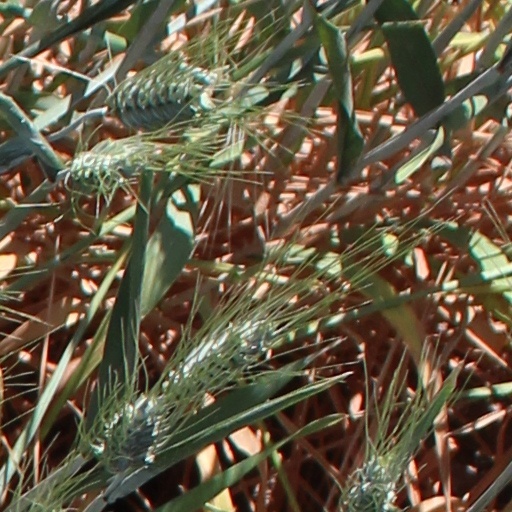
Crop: wheat